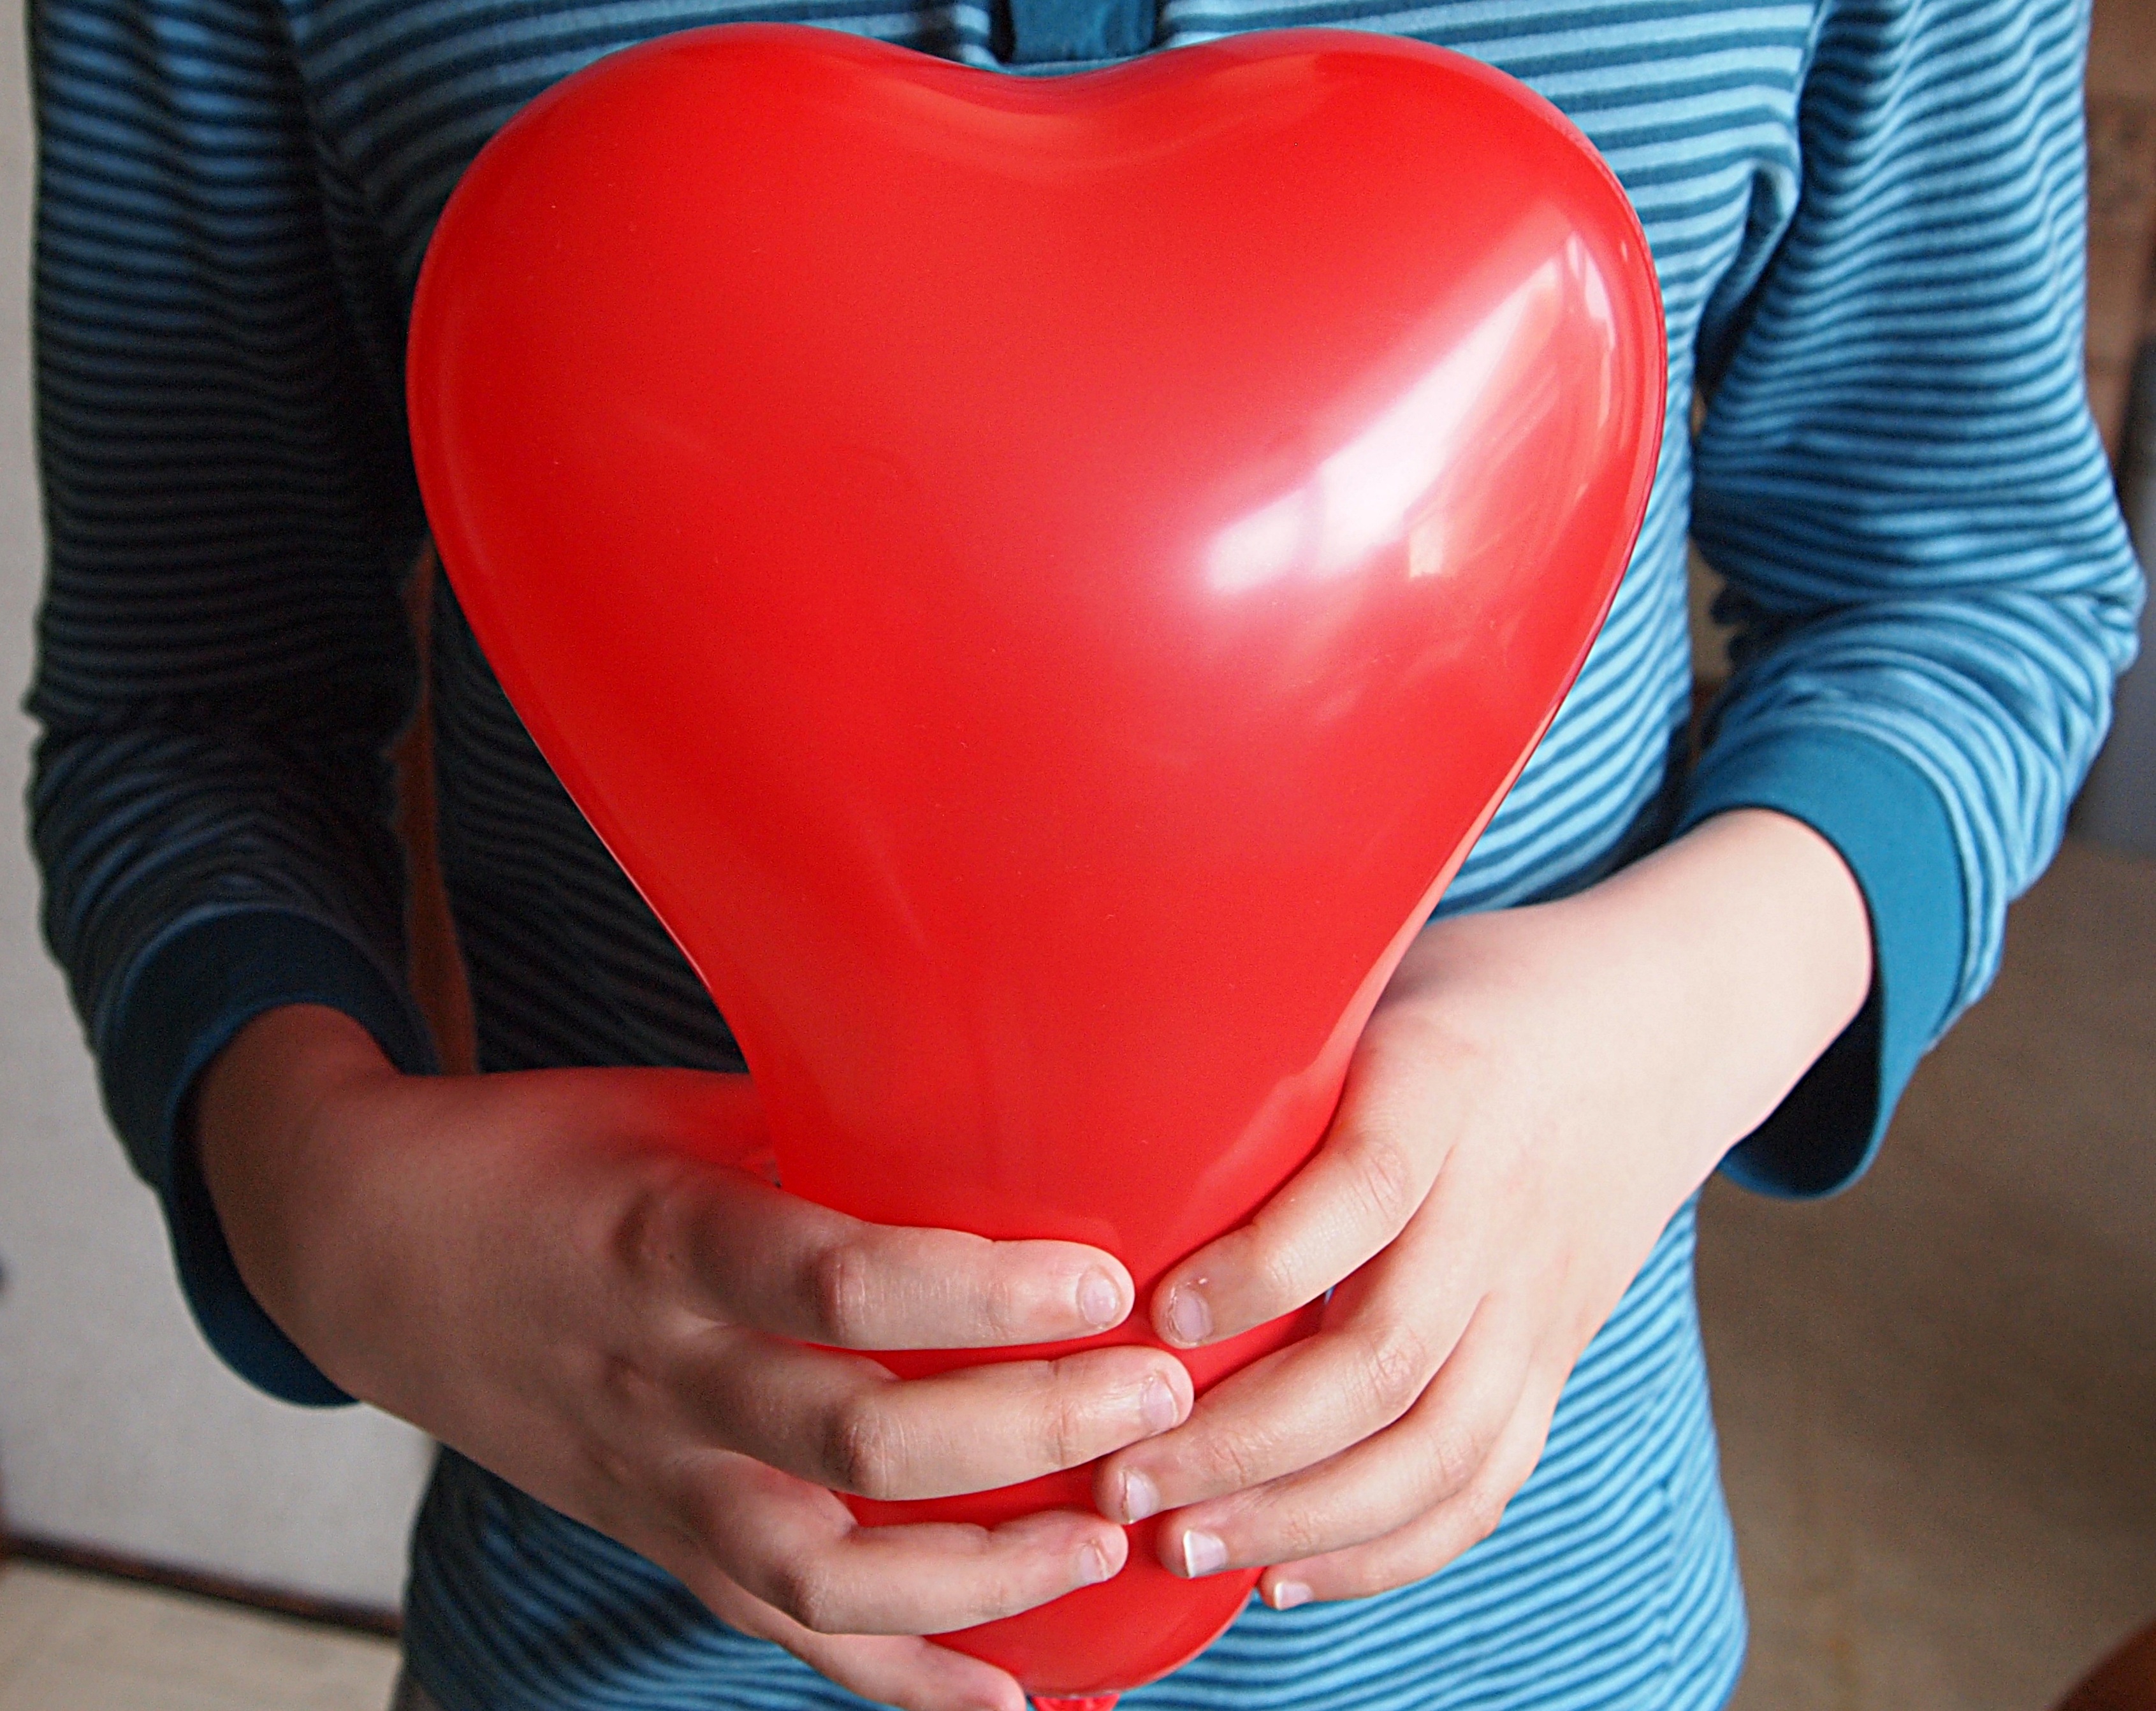
hand, person, boy, balloon, love, heart, young, finger, red, arm, muscle, mouth, human body, joy, cloister, organ, give, the heart of, for you, sense